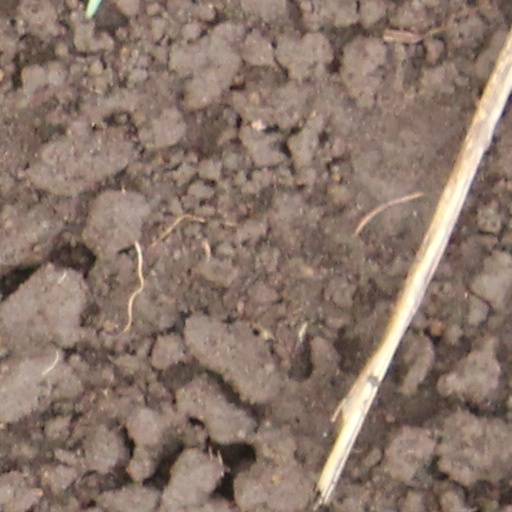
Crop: wheat